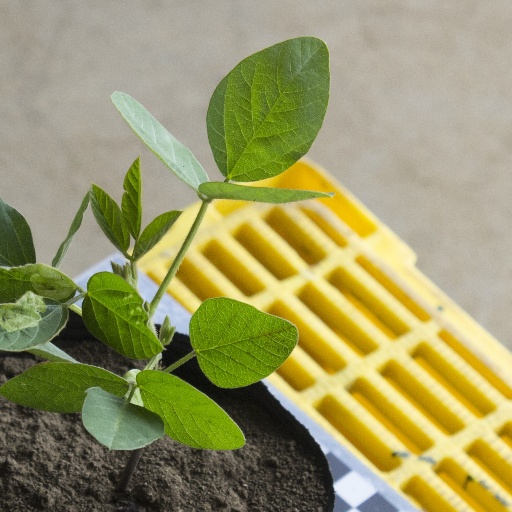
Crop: soybean